Charvet Place Vendôme

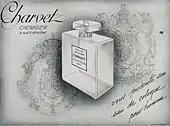
Advertisement for Charvet's toilet water (1931). The Royal Warrant of Spain and the Royal Warrant of the United Kingdom can be seen in the foreground

In the early 20th century, Charvet launched a toilet water, in a rectangular beveled bottle. One of the customers for this perfume was Boy Capel, Coco Chanel's lover. In 1921, two years after his accidental death, the flacon of Chanel's famous Nº 5 perfume was produced in the image of the Charvet bottle.